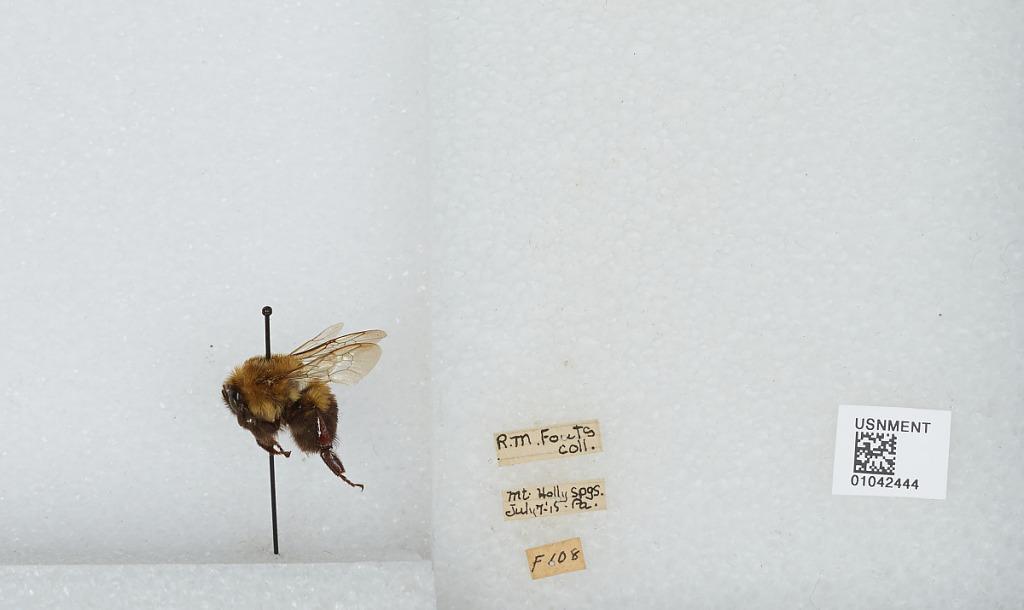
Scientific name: Bombus sp.
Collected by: R. Fouts
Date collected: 1915-7-7
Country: United States
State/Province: Pennsylvania
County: Cumberland
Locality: Mount Holly
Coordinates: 40.1183, -77.1867